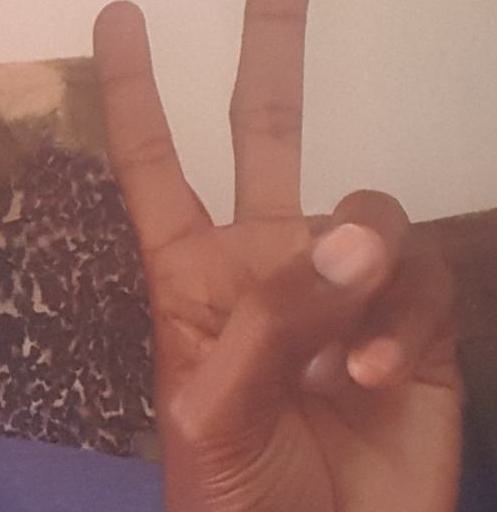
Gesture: peace